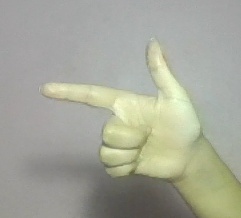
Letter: yaa